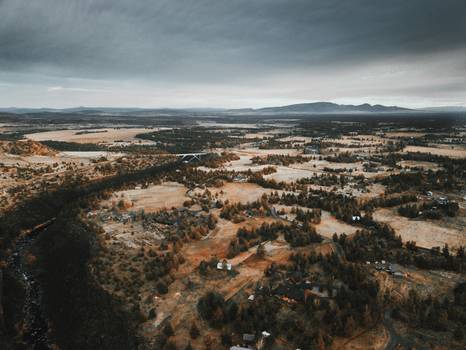
Label: No Watermark